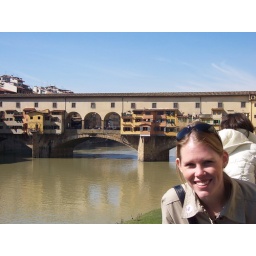
A historic bridge with houses sticking out of it in Florence, Italy